Robert Brown Young

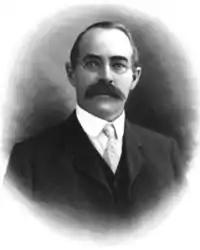
Robert Brown Young

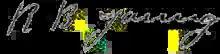
Signature

Robert Brown Young (April 1, 1854 – January 29, 1914) was a Canadian-born architect who designed numerous buildings in California, particularly in downtown Los Angeles.